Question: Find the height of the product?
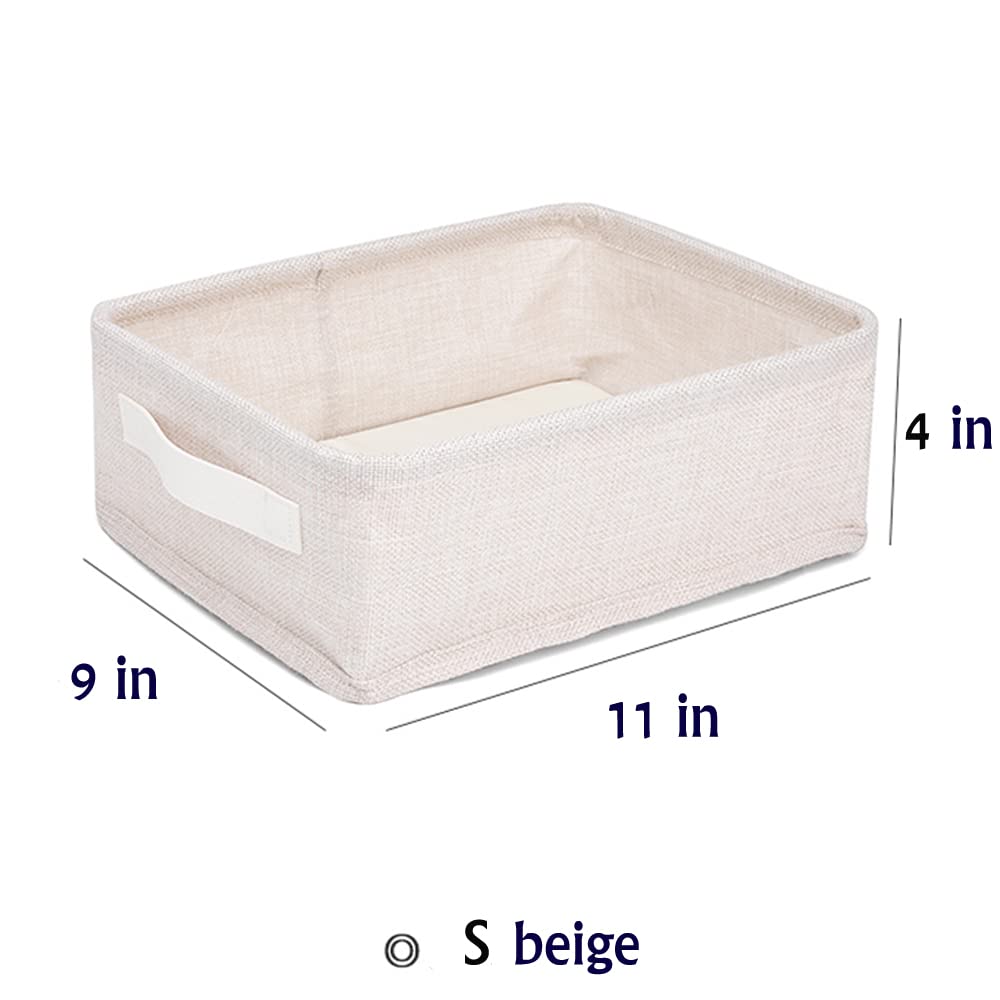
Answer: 4.0 inch